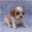
Label: dog